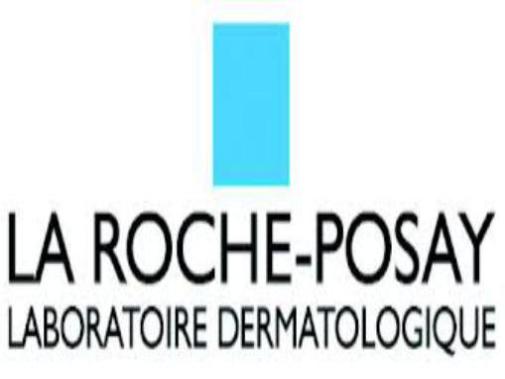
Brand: la roche-posay
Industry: Necessities